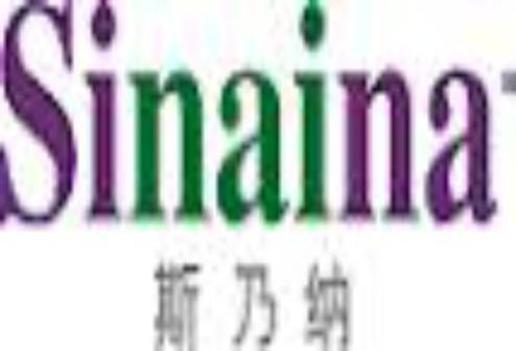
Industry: Clothes